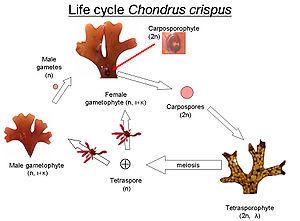
Chondrus crispus, aussi appelé Goémon blanc, Mousse d'Irlande ou Carragheen est une espèce d'algues rouges de la famille des Gigartinaceae.